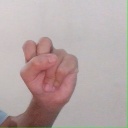
अक्षर: स